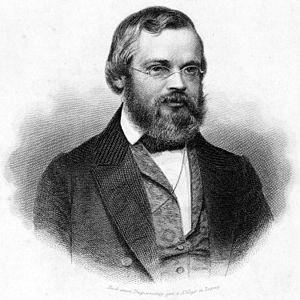
Otto Jahn est un philologue, archéologue et musicologue allemand. Il a enseigné la philologie et l’archéologie dans les universités de Leipzig et de Bonn.